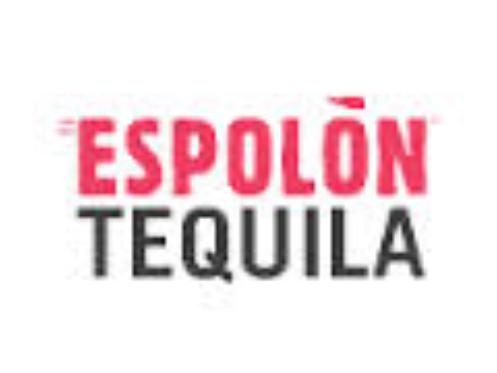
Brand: Espolon
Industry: Food